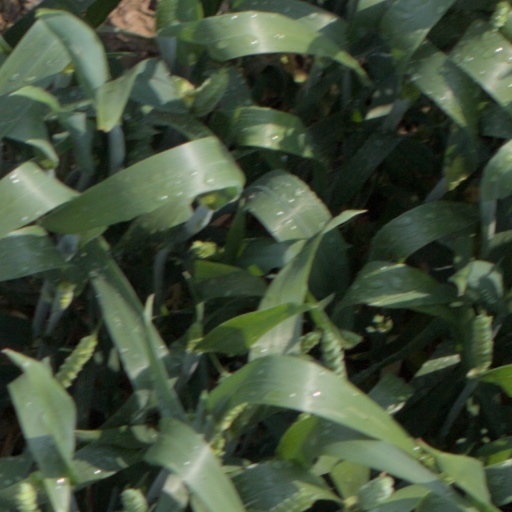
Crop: wheat